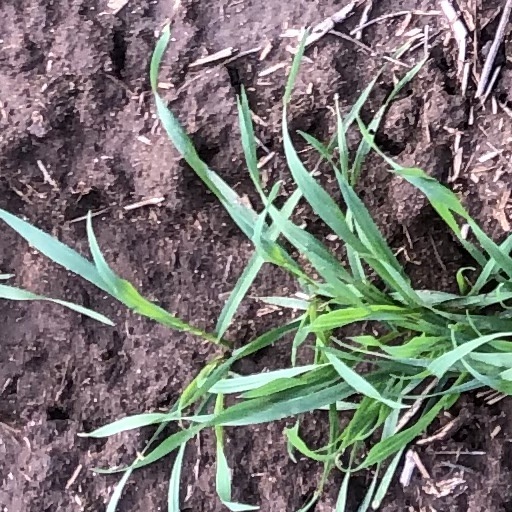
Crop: wheat